Vanesa Campos

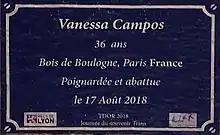

The murder of Vanesa Campos happened in a context of increasing criminality in the Bois de Boulogne. Throughout the summer 2018, a gang of Egyptians were racketeering prostitutes and their clients, their attacks were daily. Vanesa Campos tried to alert the police during one of their patrols, however, due to a lack of proof the officers did not respond to her complaints: “It is always the same. They would ask for their identities, but we didn’t know them. Even though we were very precise in our descriptions, they just wouldn’t listen. After all, we were just a bunch of hookers. Who cares about us?” Testimonies show, indeed, that police officers would mock and humiliate trans prostitutes and undocumented immigrants instead of helping them. Those who were both undocumented and working as prostitutes never dared filing official complaints at the police station for fear that they would get deported.